Milk shark

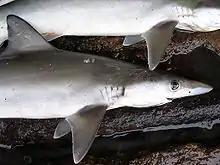
Identifying features of the milk shark are the long furrows at the corners of its mouth, and the enlarged pores above them.

The largest member of its genus, off West Africa the milk shark has been reported to reach and for males, and and for females, though there is uncertainty regarding the species identity of these specimens. Even if accepted, these figures are considered exceptional and most individuals do not exceed in length. Generally, females are heavier and attain a greater maximum size than males.